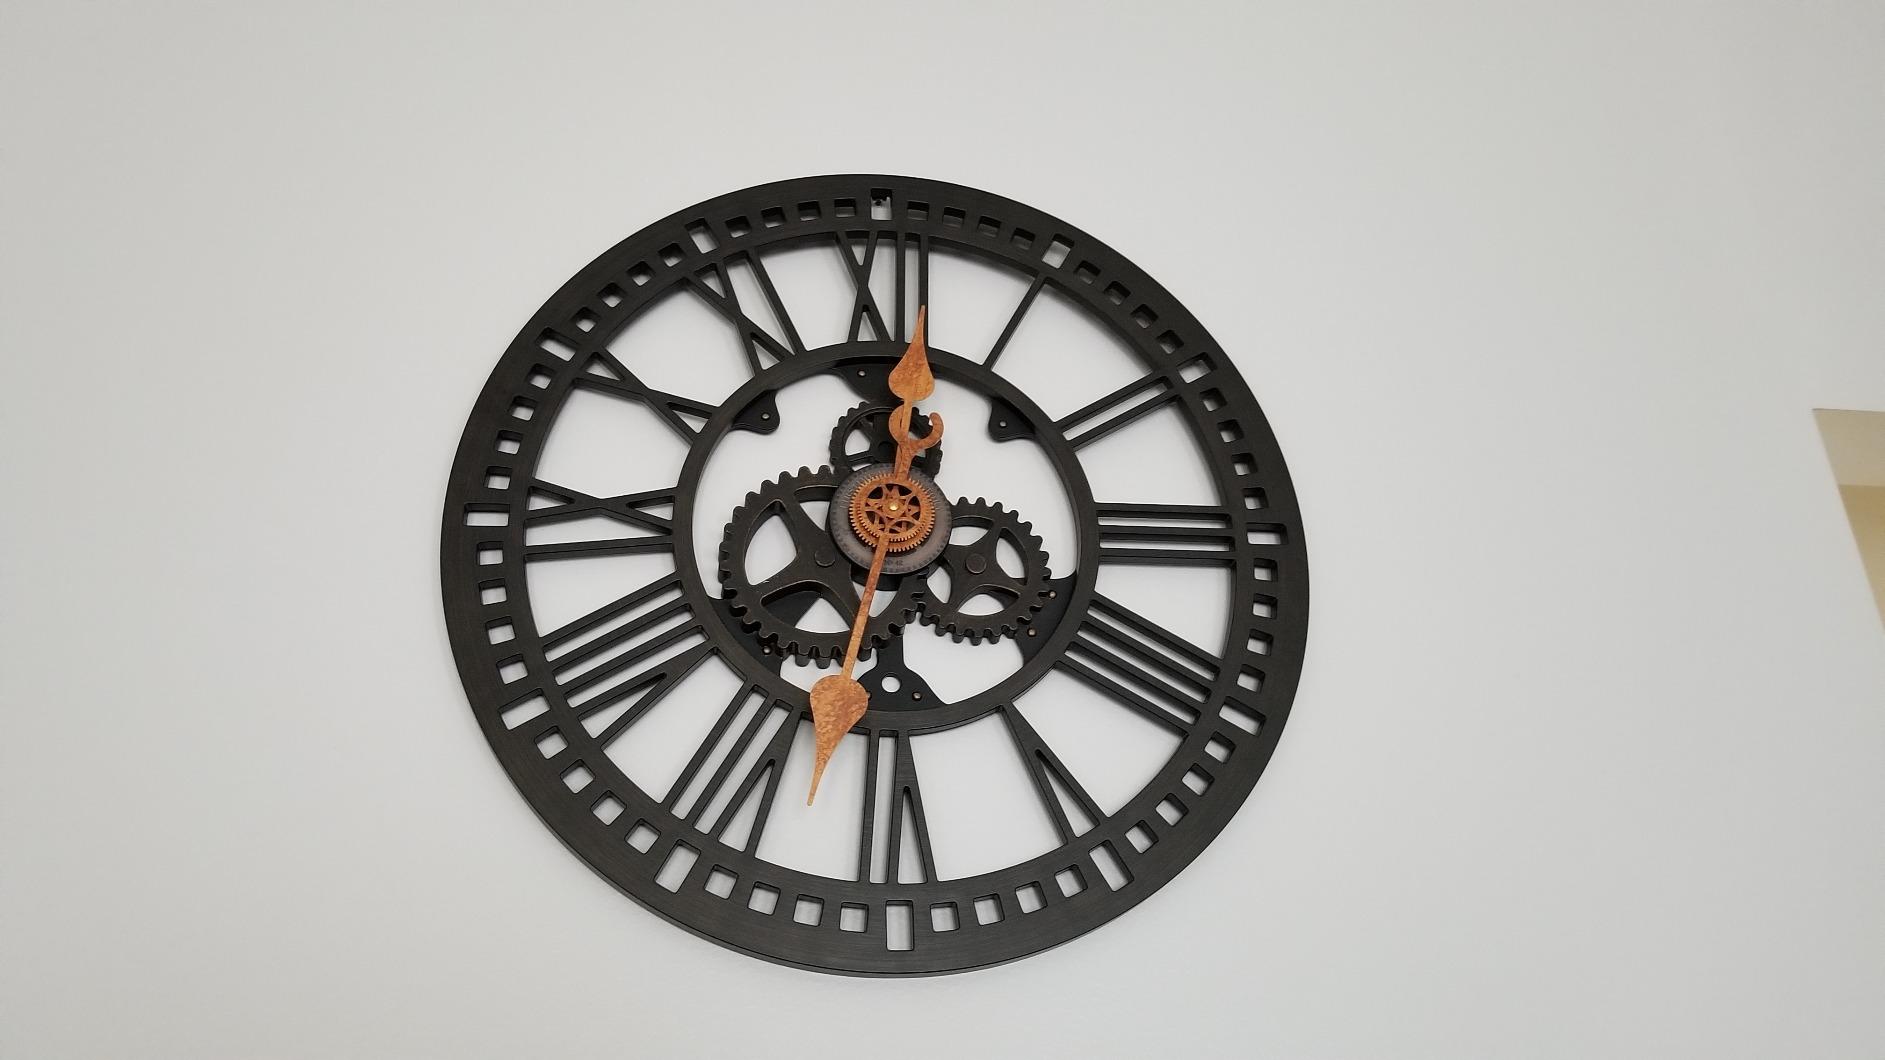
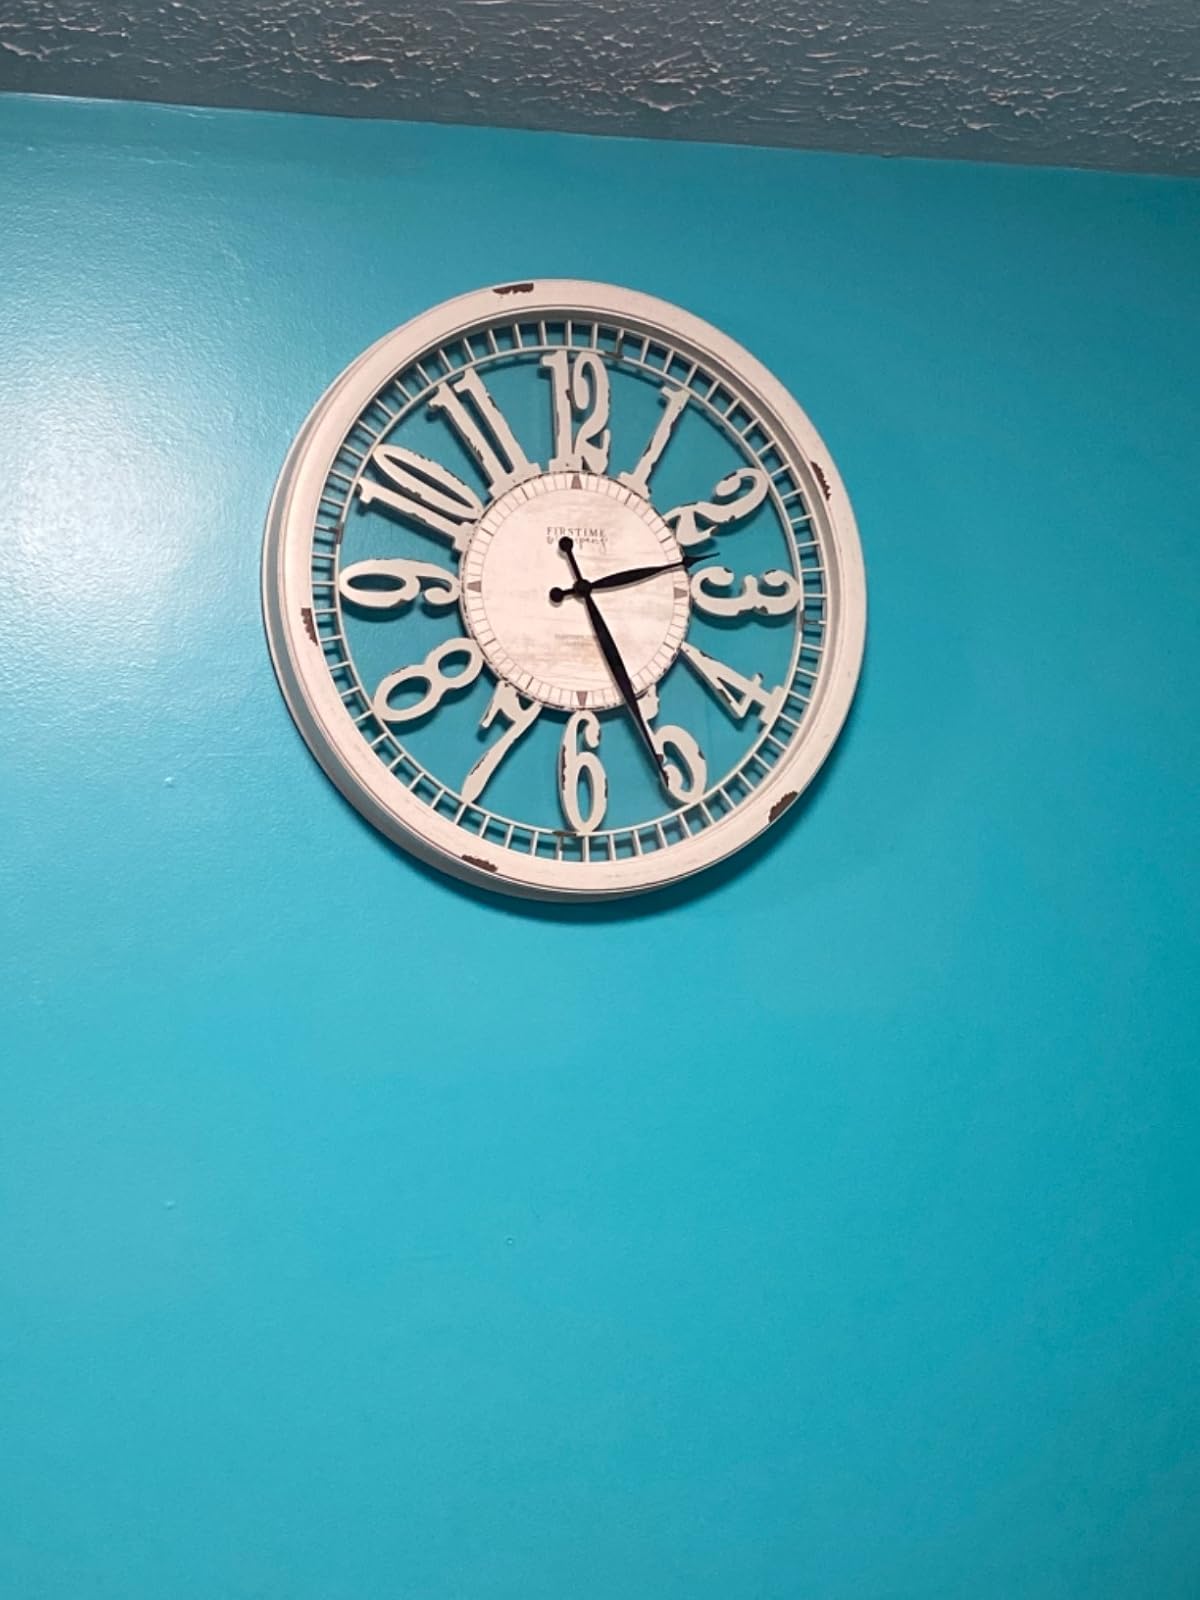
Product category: clock
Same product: no